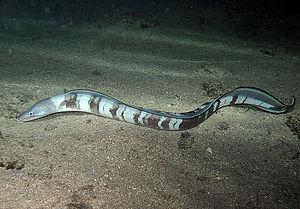
Un congre à moustache (Conger cinereus) à la Réunion.
La famille des Congridae comprend des poissons téléostéens marins à nageoires rayonnées réduites, dont la plupart des espèces sont communément appelées « congres » ou « anguilles ». Elle est composée d'une trentaine de genres et de plus de 190 espèces.
L'île de La Réunion est un département d'outre-mer français situé dans le sud-ouest de l'océan Indien.
Le congre à moustache est un poisson anguilliforme de la famille des Congridae, aussi appelé congre oiro.